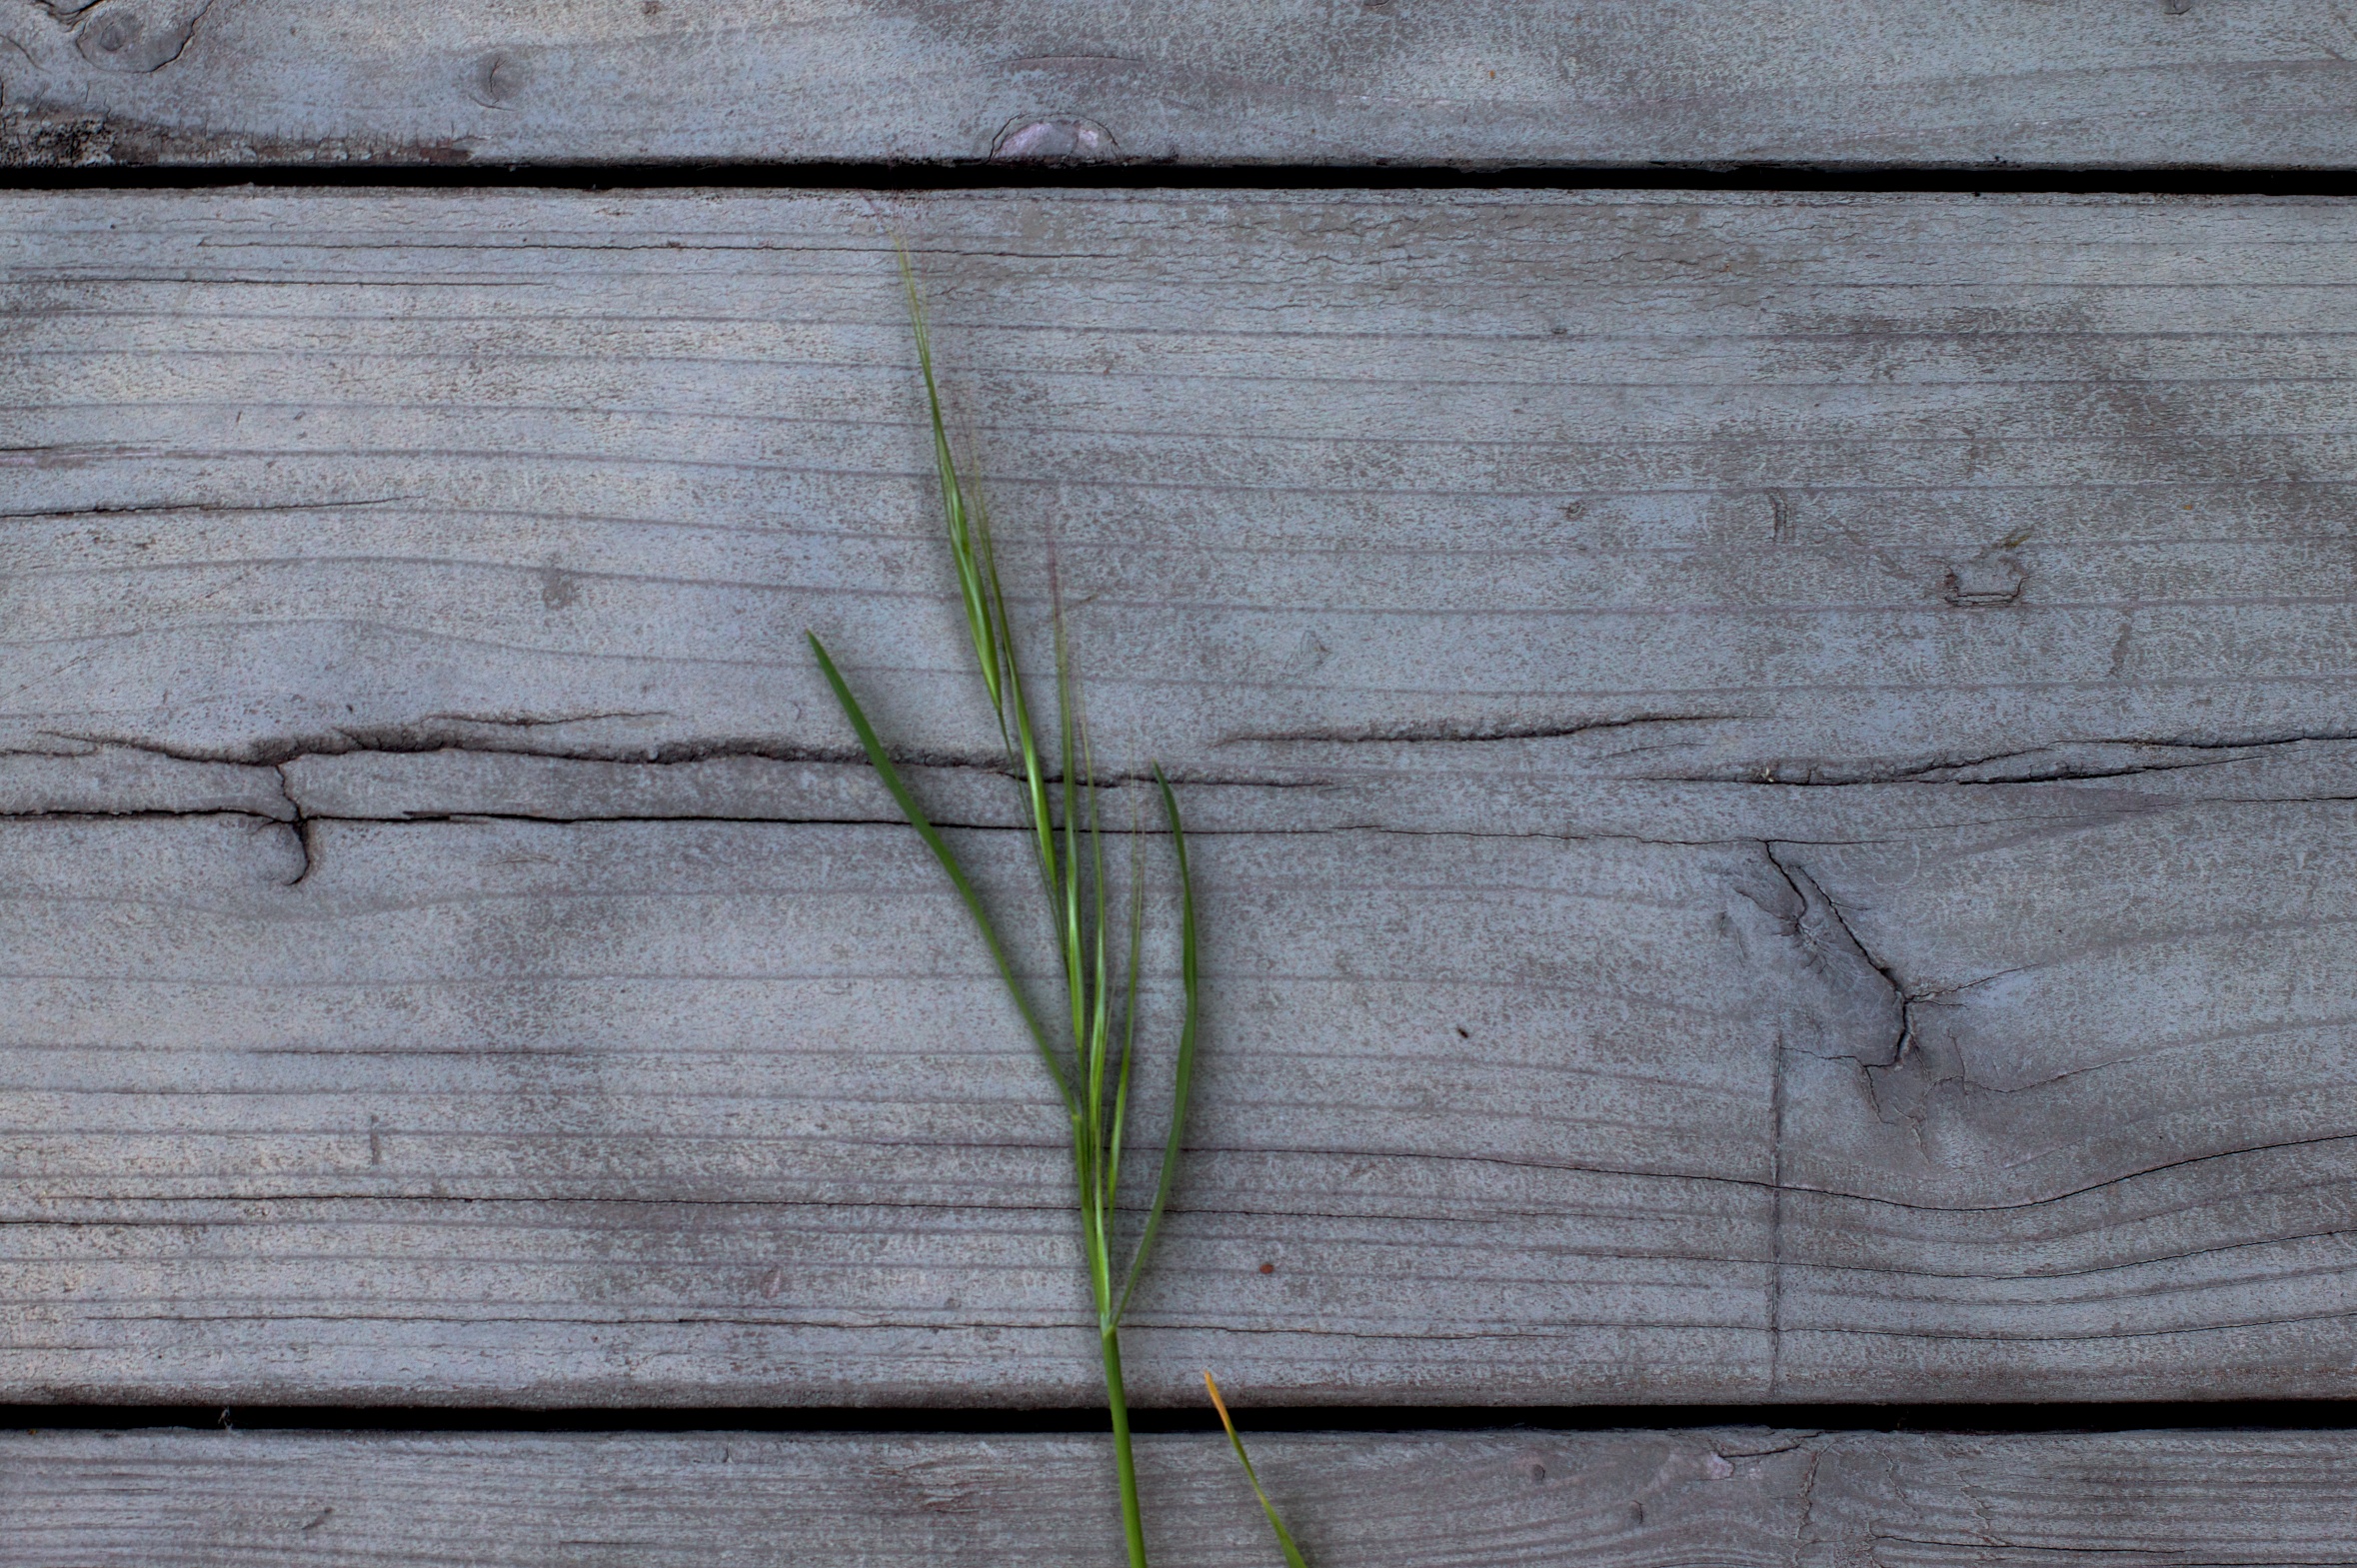
branch, wood, texture, leaf, floor, wall, line, green, soil, sketch, drawing, flooring